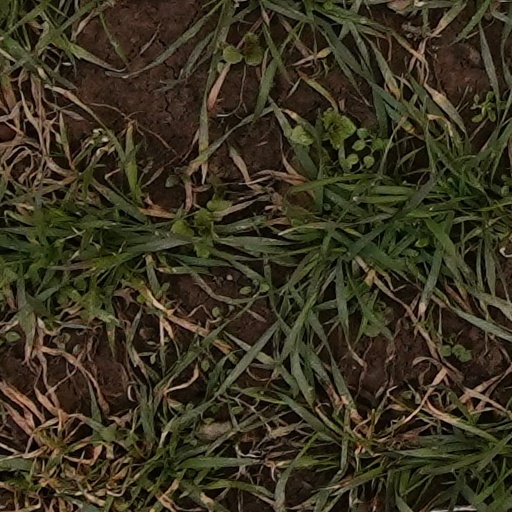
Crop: wheat